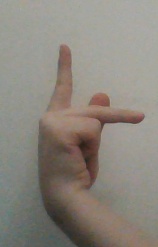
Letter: dha